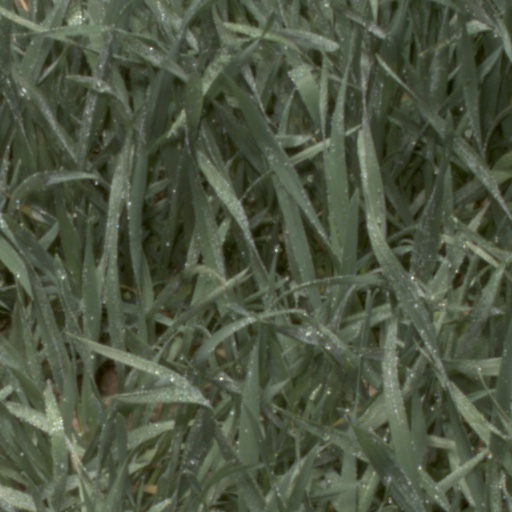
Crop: wheat